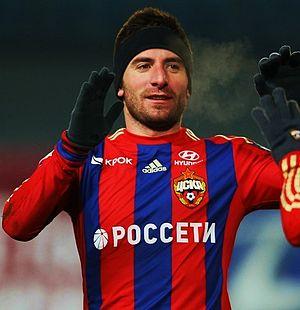
Zoran Tošić, né le 28 avril 1987 à Zrenjanin en Yougoslavie, est un footballeur international serbe qui évolue au poste d'ailier ou de milieu offensif au Taizhou Yuanda F.C. Il est surnommé « Bambi » en Serbie en raison de sa petite taille.